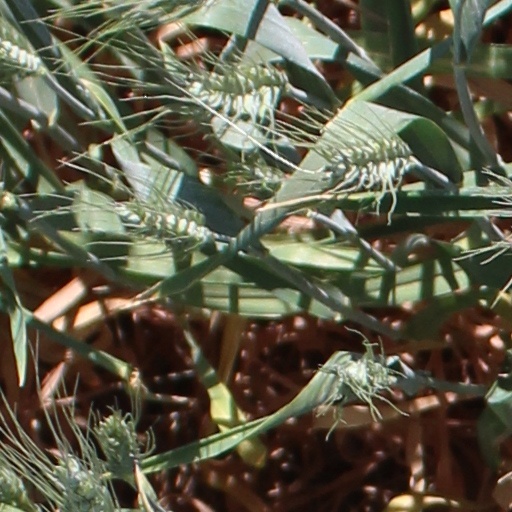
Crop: wheat